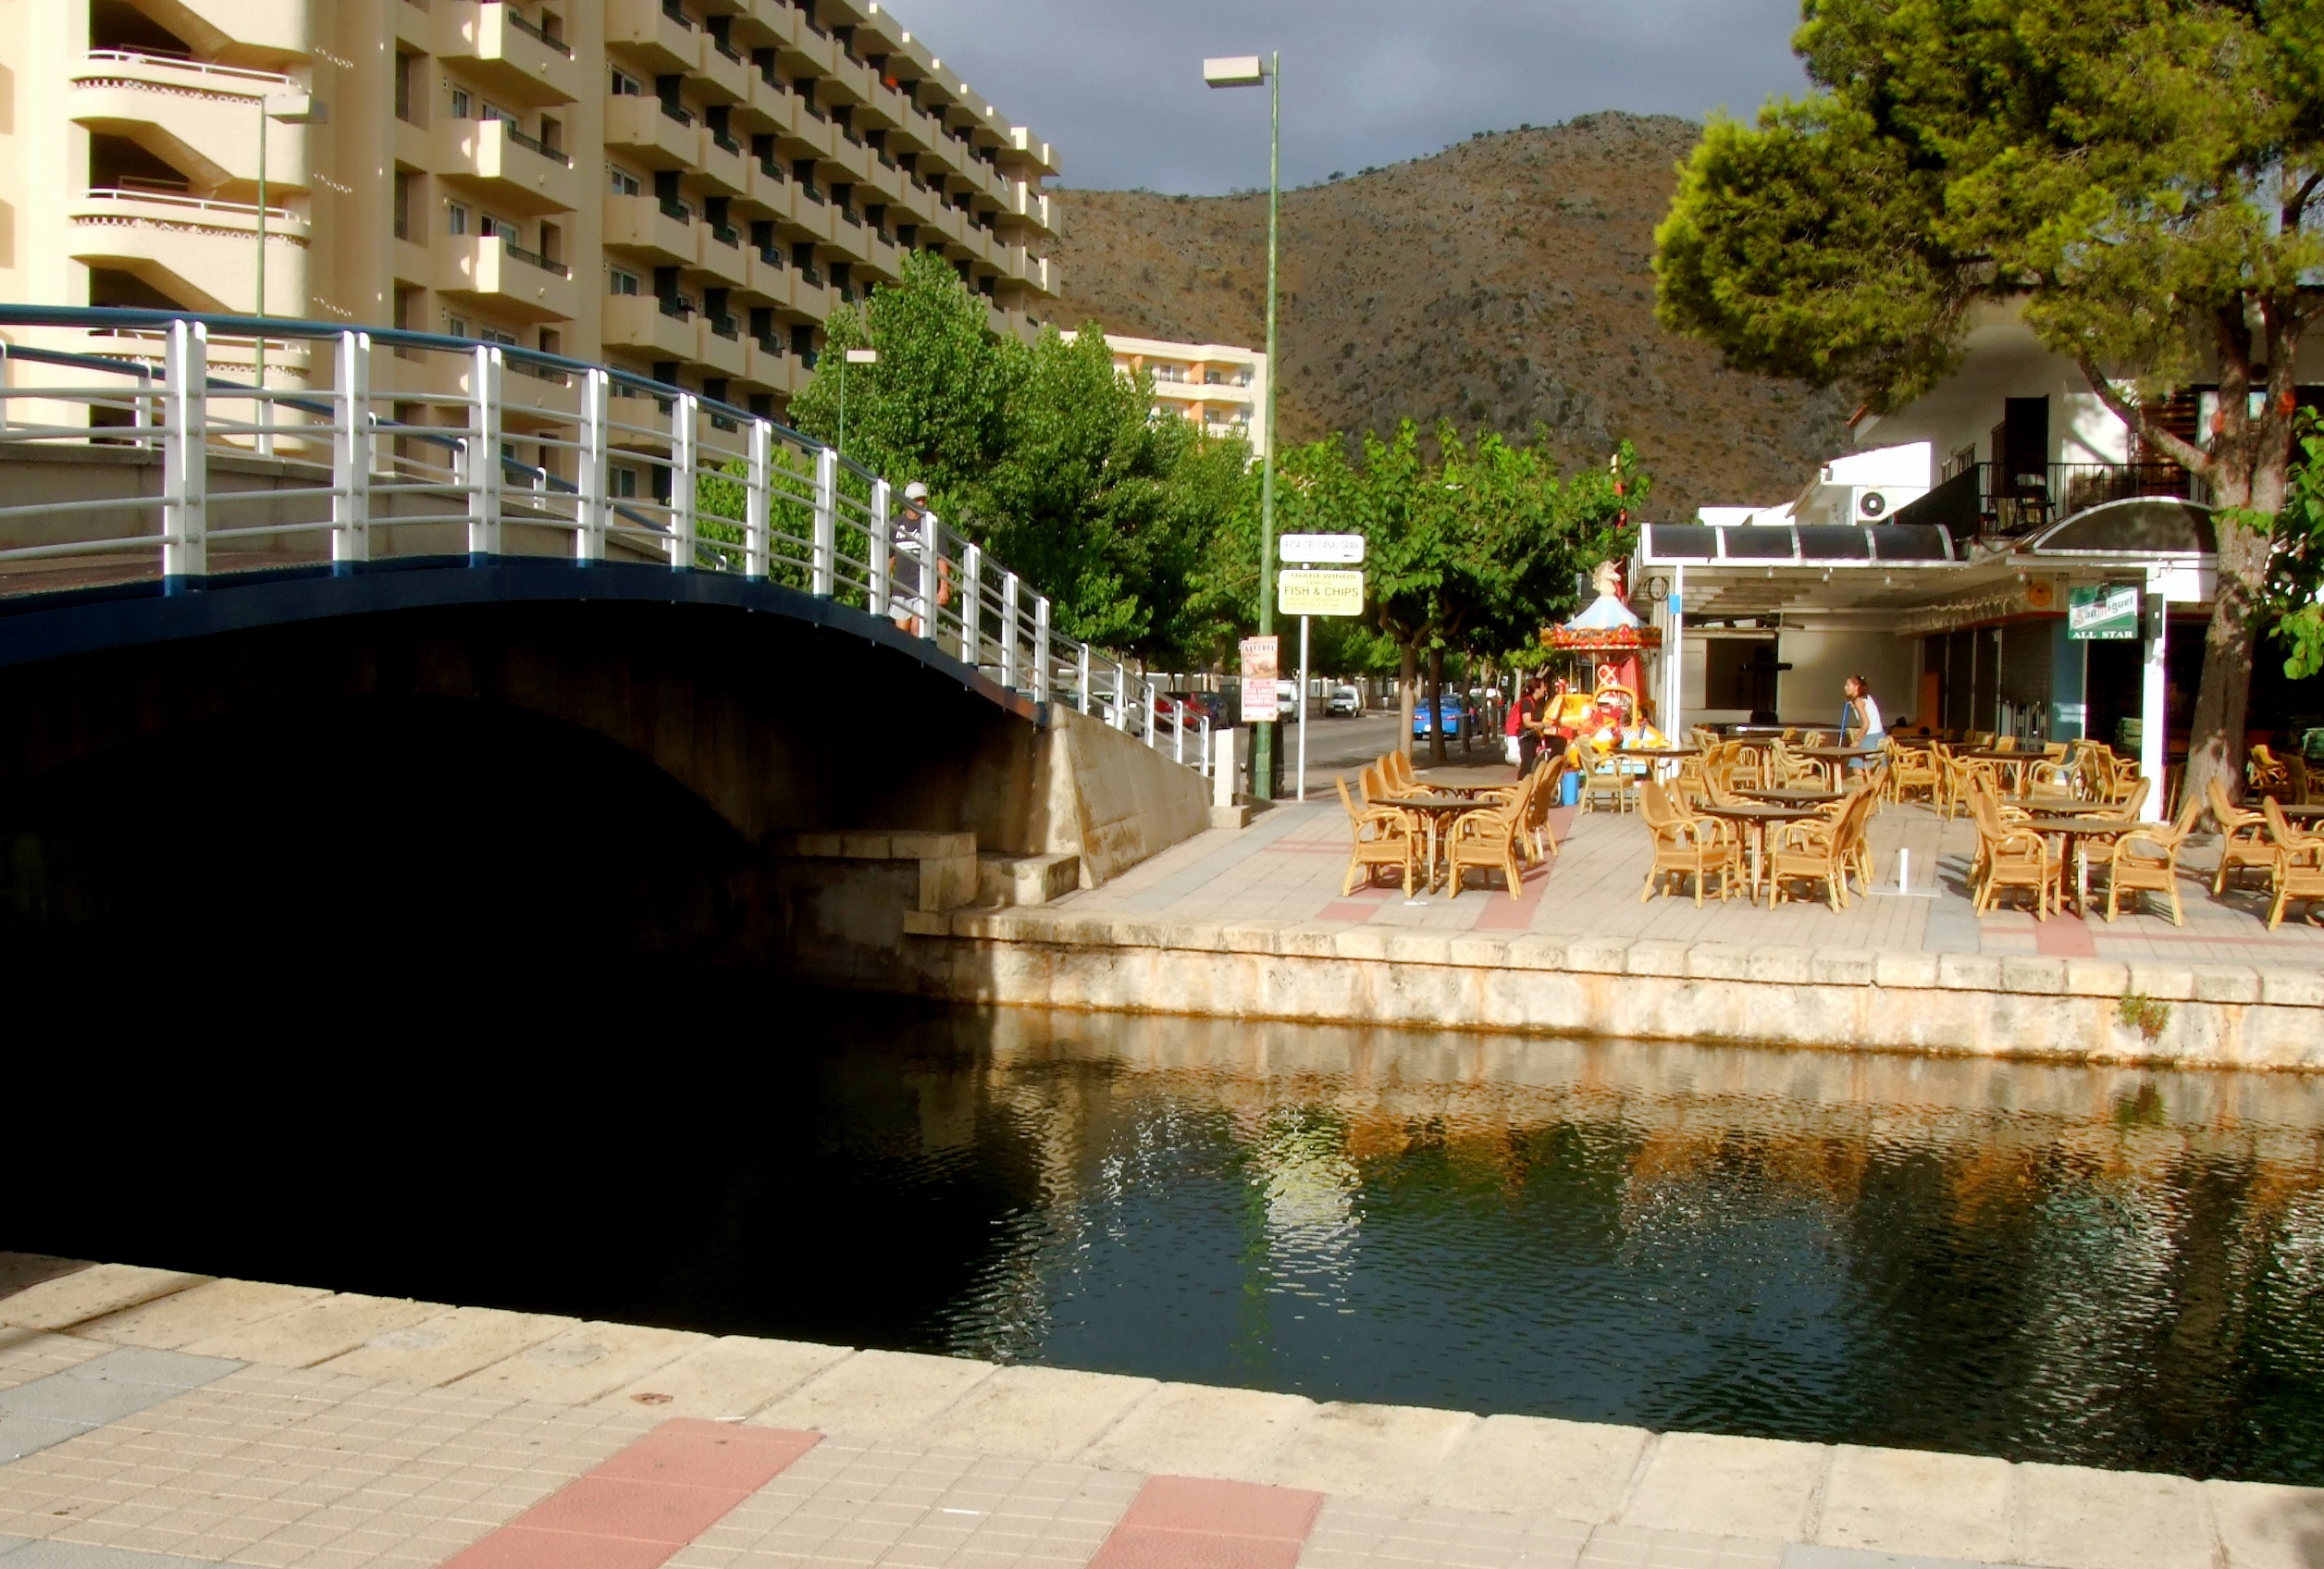
palace, vacation, travel, swimming pool, plaza, tourism, waterway, resort, town square, estate, water feature, reflecting pool